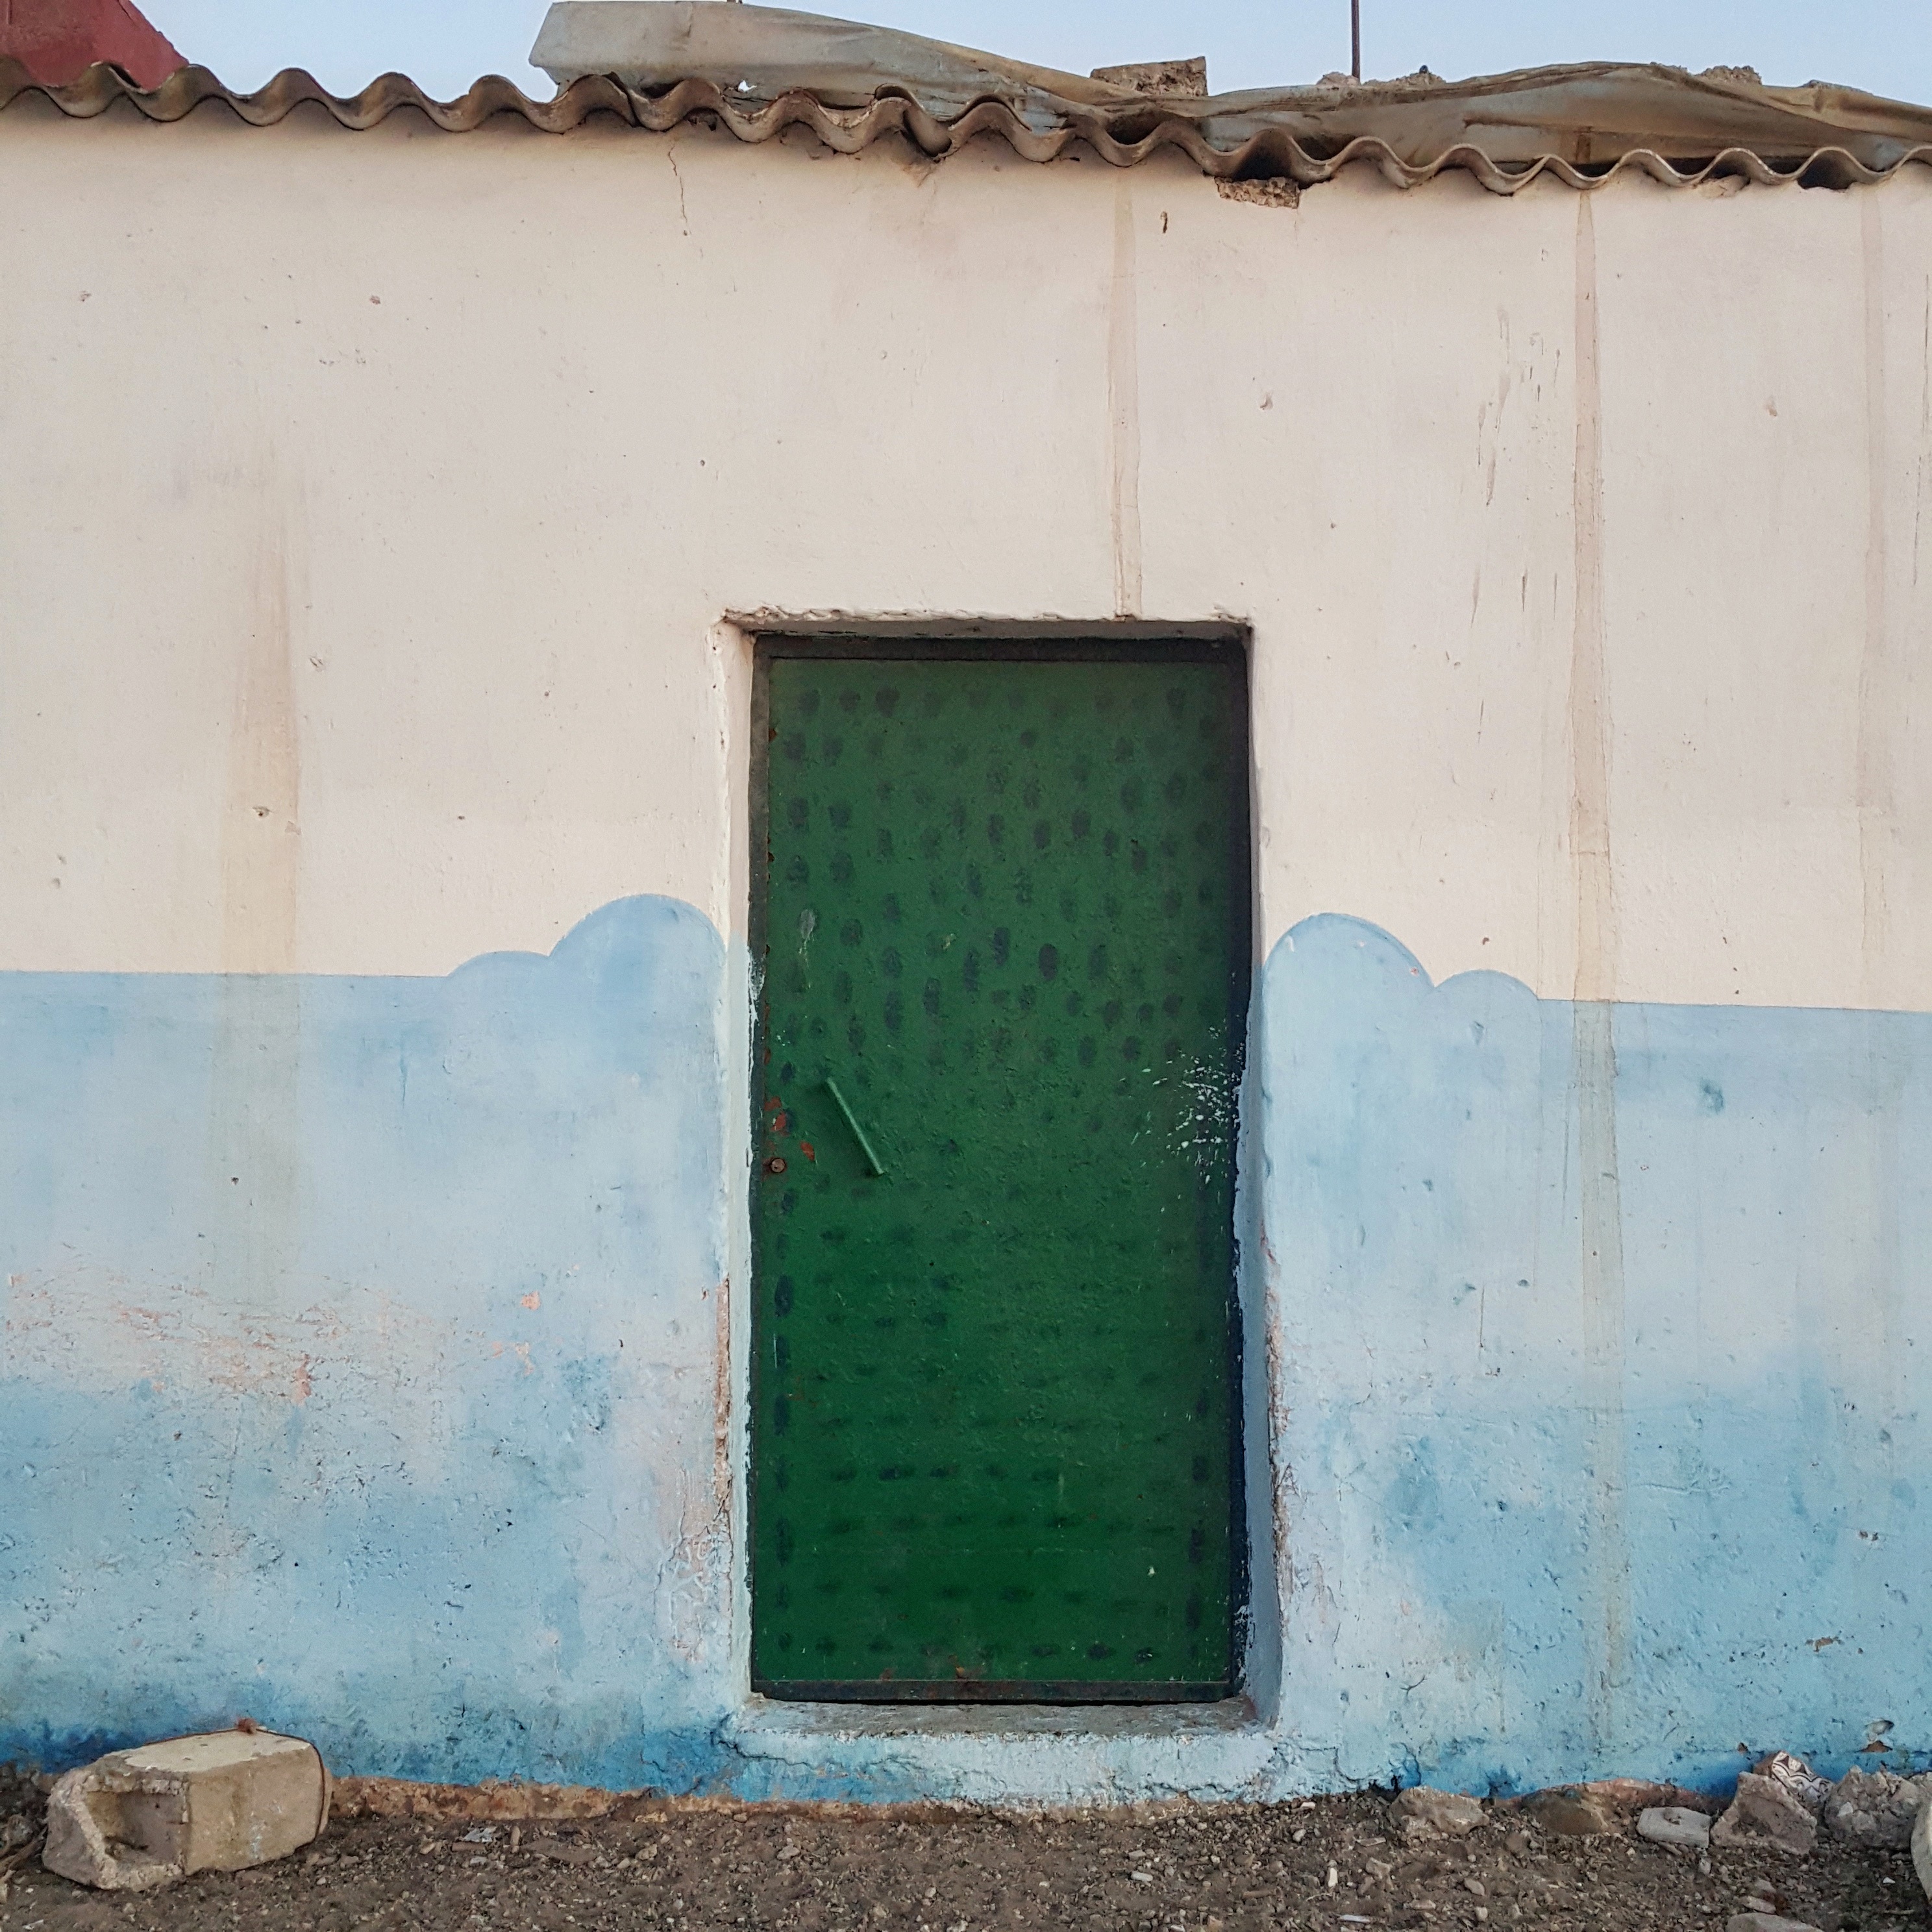
house, window, wall, green, color, blue, art, urban area